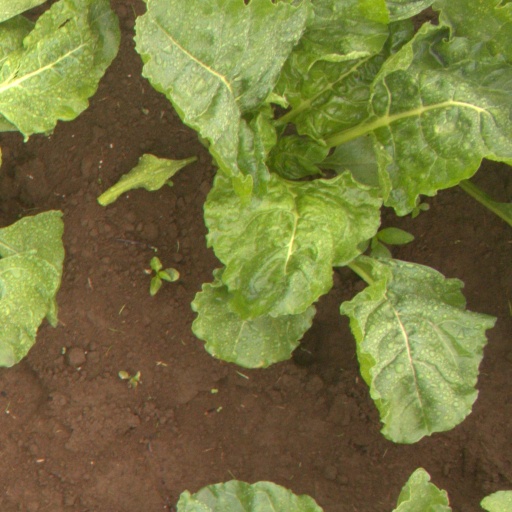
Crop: sugar beet